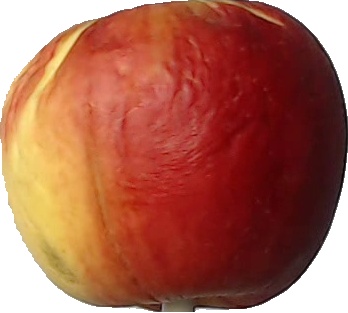
Label: apple_red_yellow_1